Sky position (RA, Dec in degrees): 126.614, 19.623
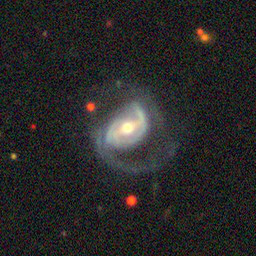
Galaxy morphology: Disturbed Galaxies